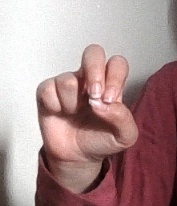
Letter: gaaf